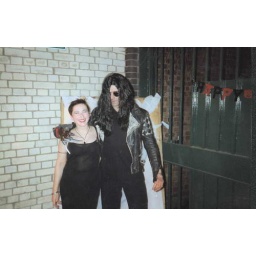
I found this photo in my library book when I was in London